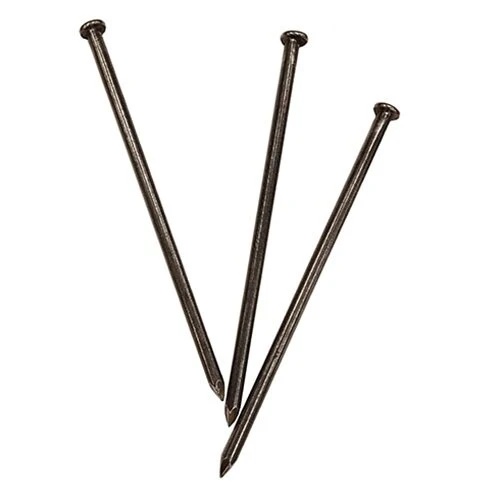
10" Common Landscape Spikes Single
Secure your landscaping with the Keystone Landscape Spikes. Made with durable 10" x 3/8" spikes, these are perfect for keeping your yard in place. Use them to secure landscaping timbers, railroad ties, retaining walls, and more. Keep your outdoor space looking neat and tidy with these reliable landscape spikes.
Brand: Tree Island Steel
Category: Hardware > Hardware Accessories > Hardware Fasteners > Nails > Twist Nails